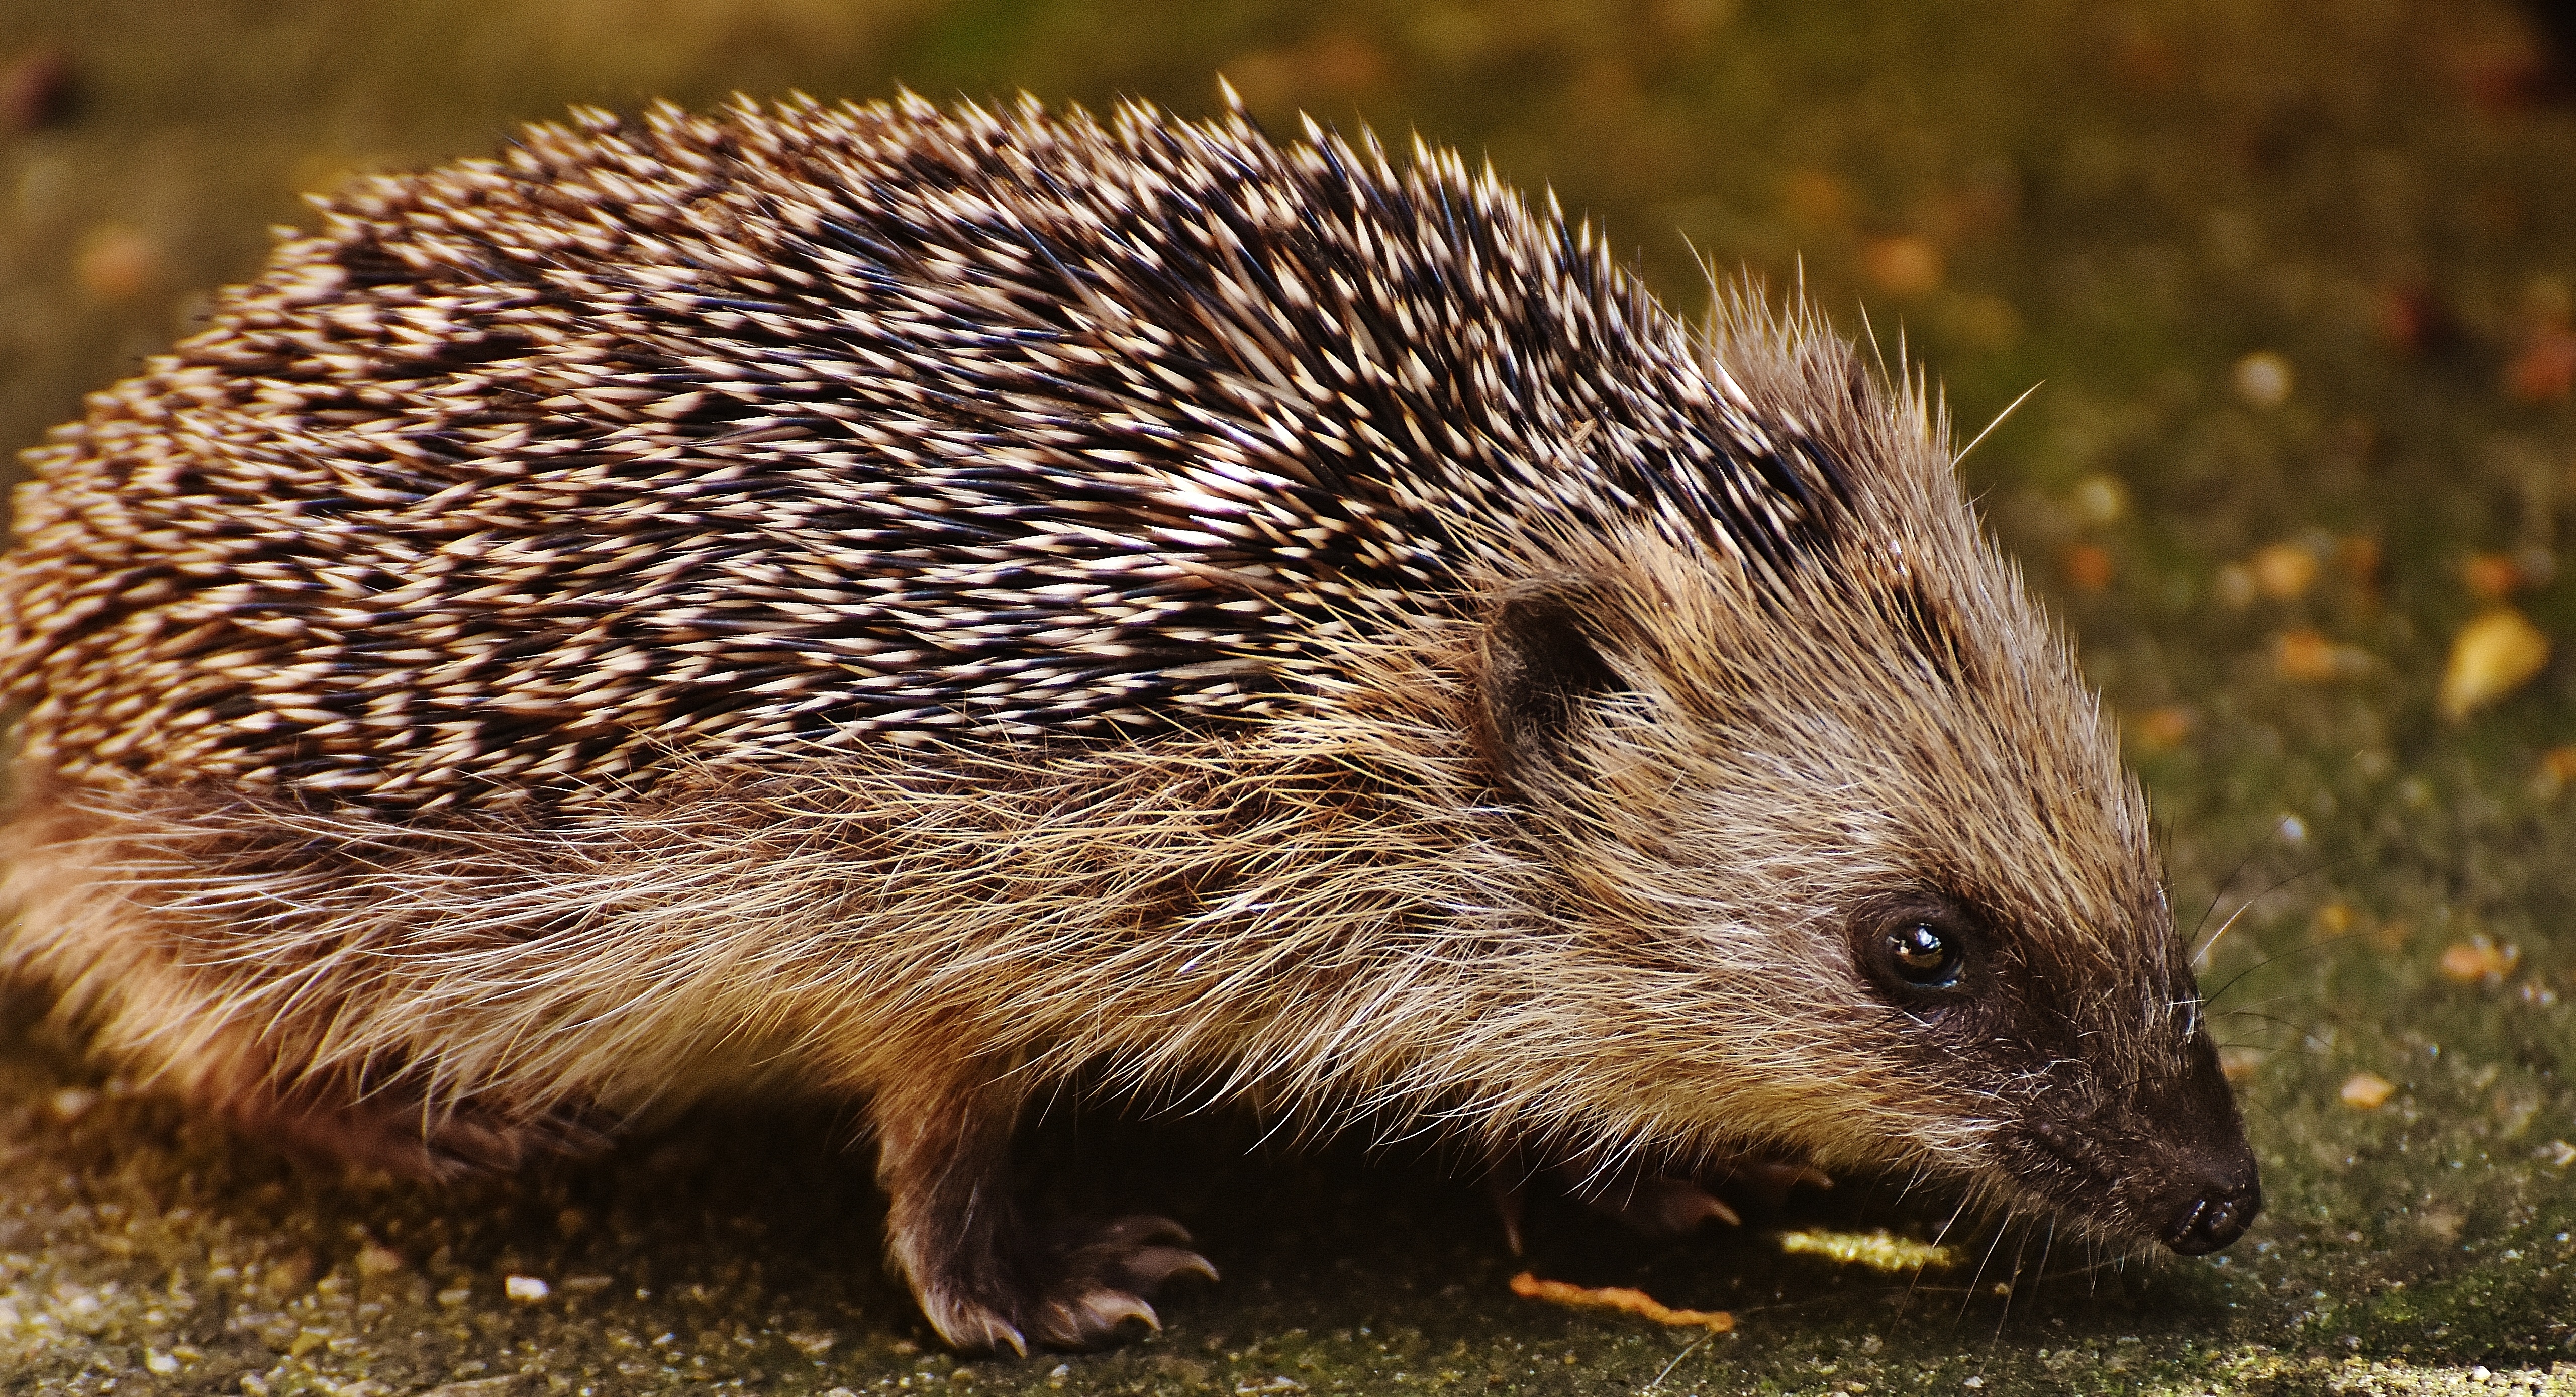
nature, prickly, animal, cute, wildlife, meal, autumn, mammal, garden, fauna, whiskers, hedgehog, vertebrate, nocturnal, animal world, foraging, crepuscular, spur, hedgehog child, young hedgehog, hannah, porcupine, echidna, erinaceidae, domesticated hedgehog